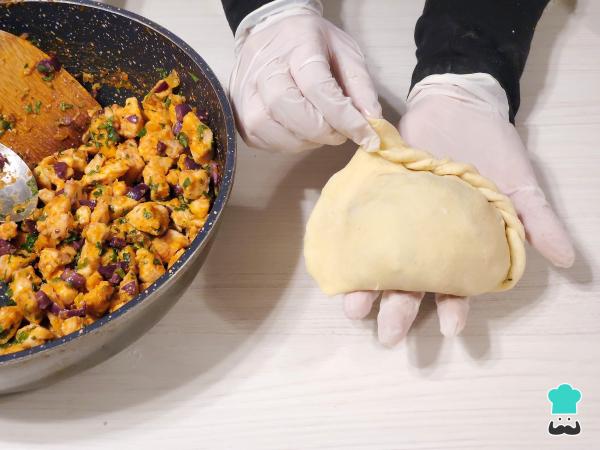
2Para sellar y tener un diseño bonito en la empanada de pollo y huevo, ve apretando y girando poco a poco este exceso de masa para cerrar el borde.